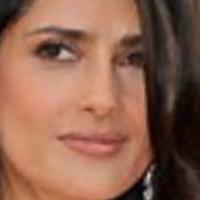
Age group: age 21-30